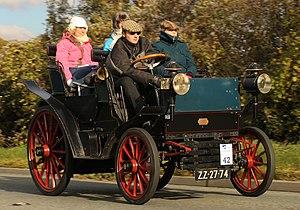
Audibert et Lavirotte était un constructeur automobile lyonnais de 1894 à 1901.